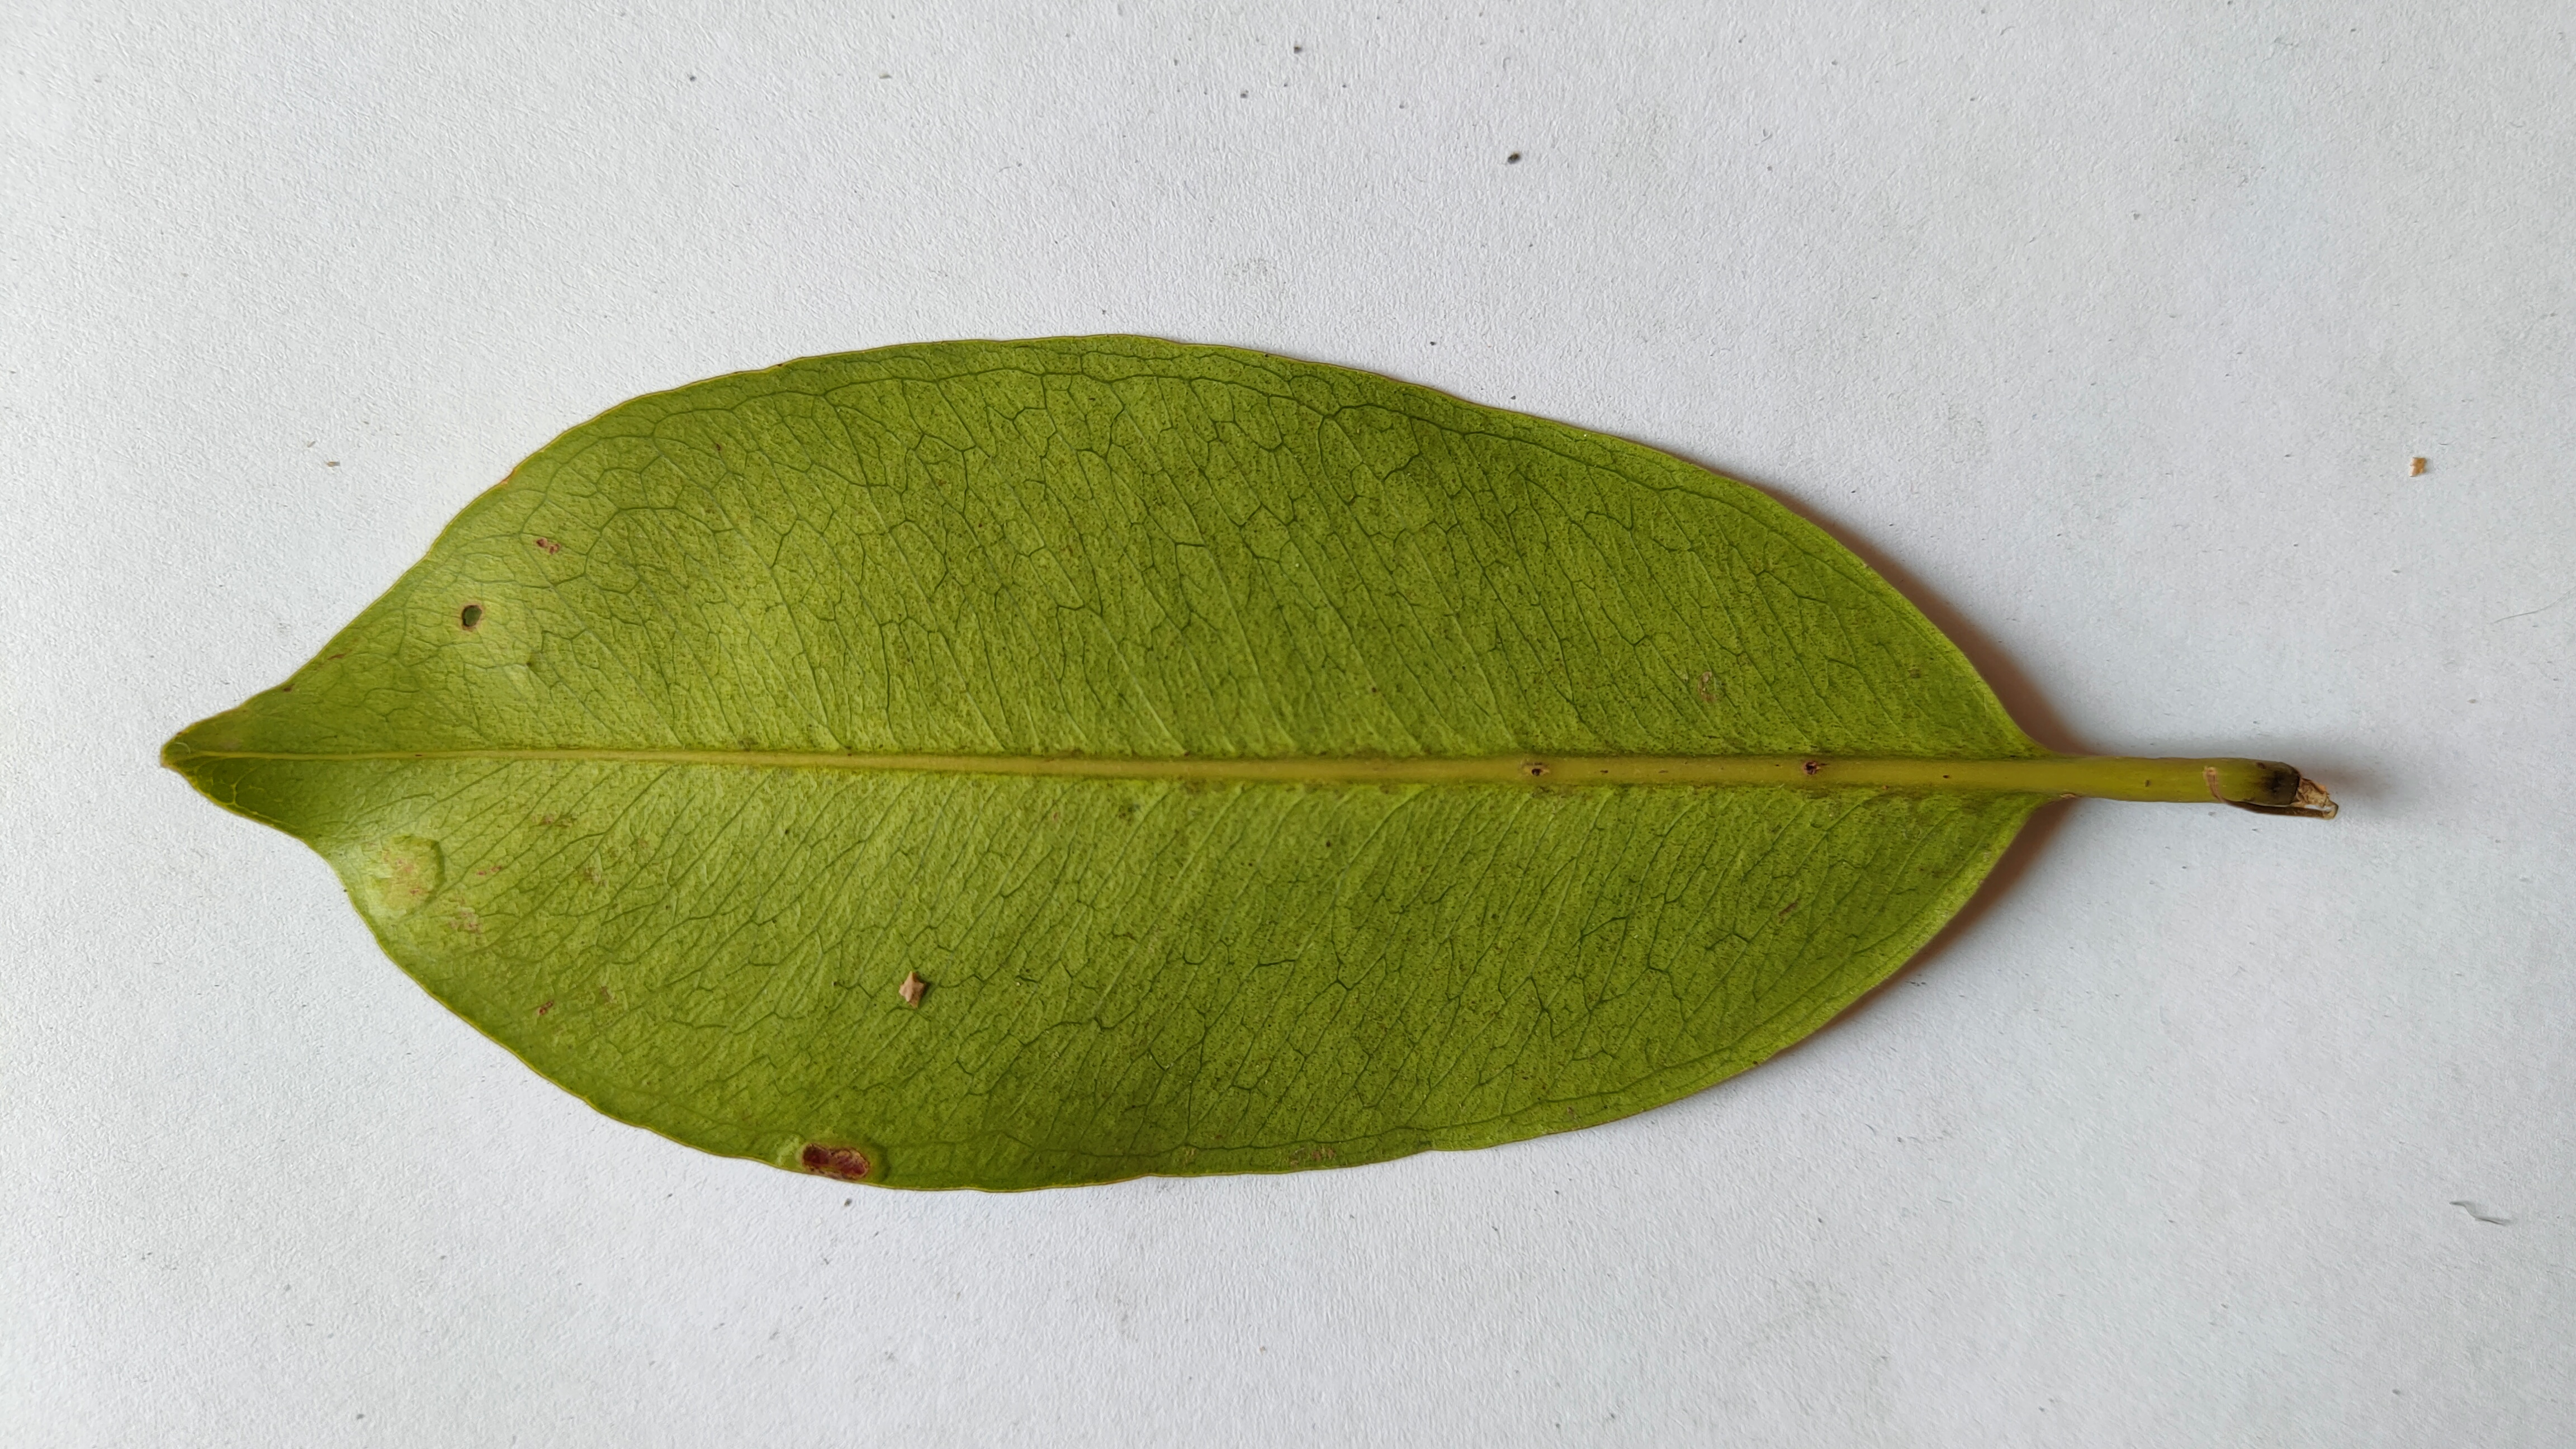
Leaf variety: Black plum